Wesley Newcomb

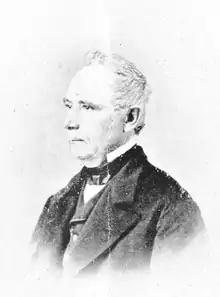
Wesley Newcomb

Wesley Newcomb (1818–1892) was an American physician and a malacologist who specialized in land snails.